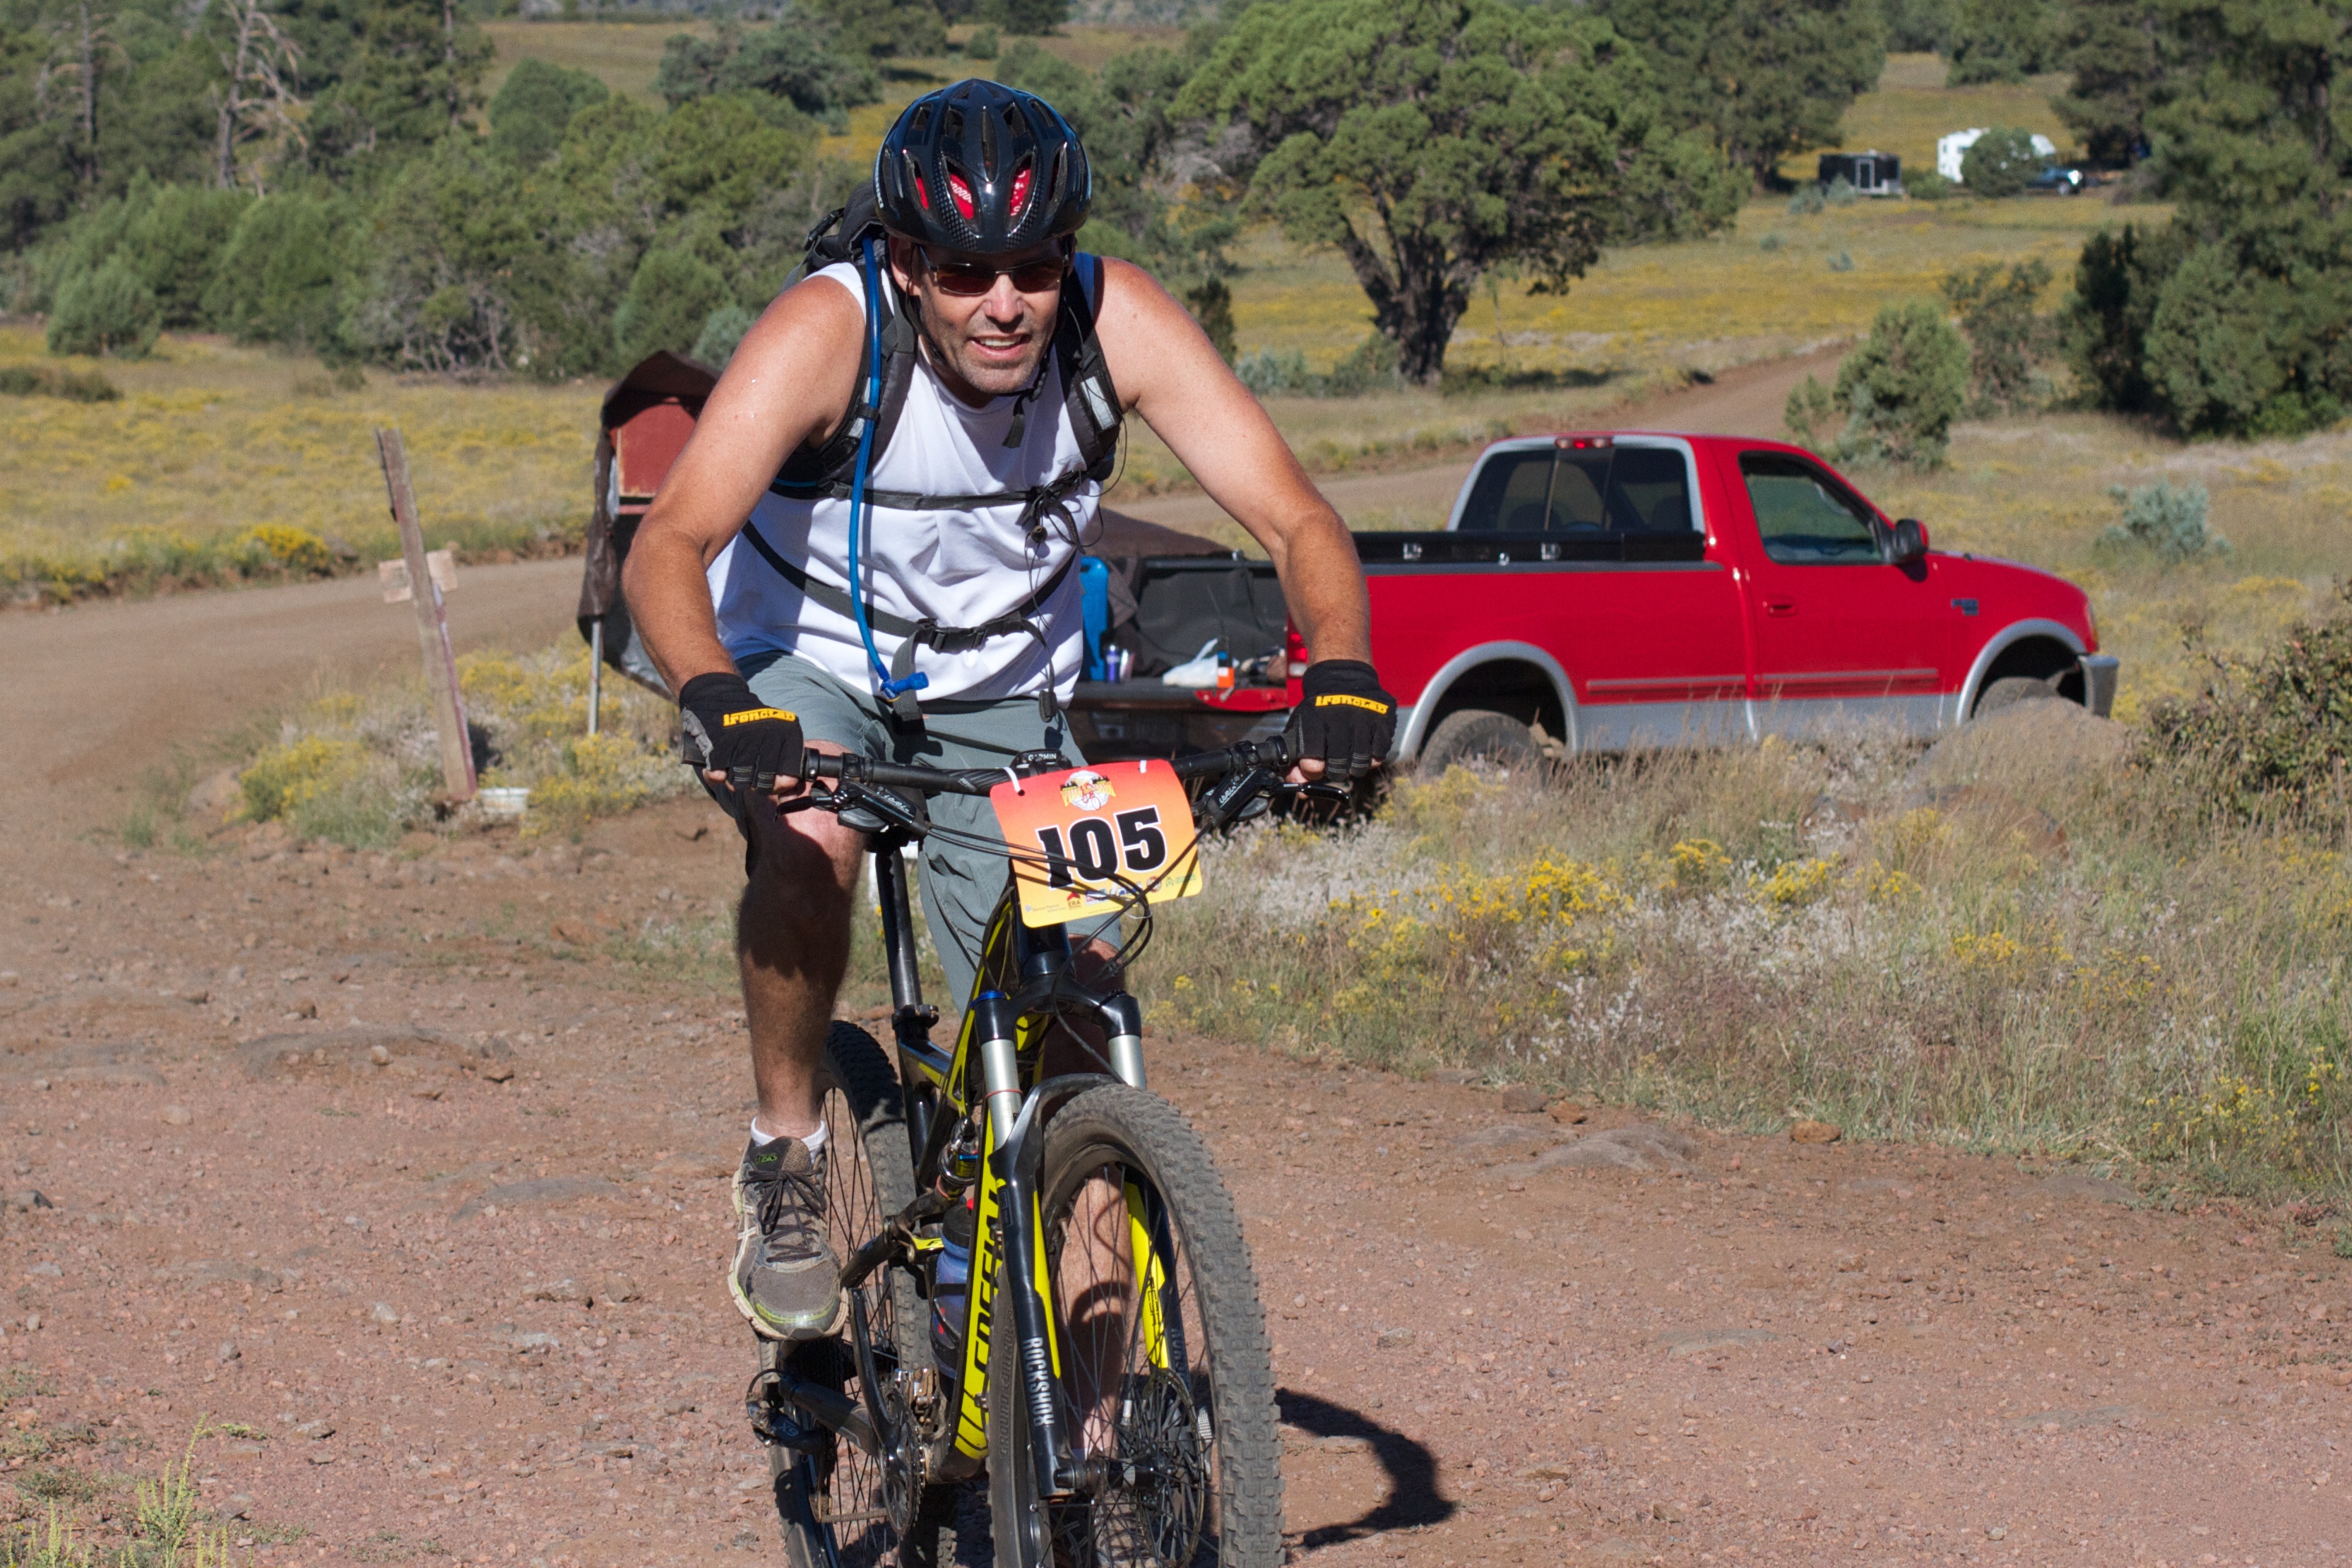
bicycle, vehicle, soil, extreme sport, sports equipment, mountain bike, cycling, race, sports, racing, fotr, freeride, mountain biking, road cycling, land vehicle, cycle sport, downhill mountain biking, off roading, mountain bike racing, cross country cycling